Carter (artist)

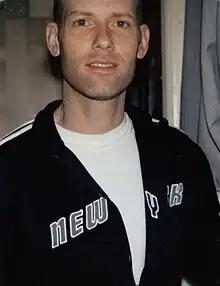
Carter in 2008

John Carter (born 1970) is an American multidisciplinary, conceptual artist and film director, using the professional name Carter for his artworks. He is based in New York City.